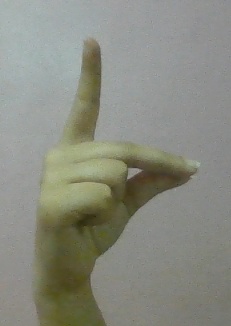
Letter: ta